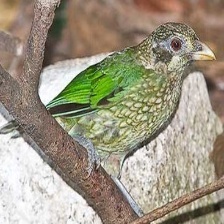
Species: SPOTTED CATBIRD
Scientific name: AILUROEDUS MACULOSUS